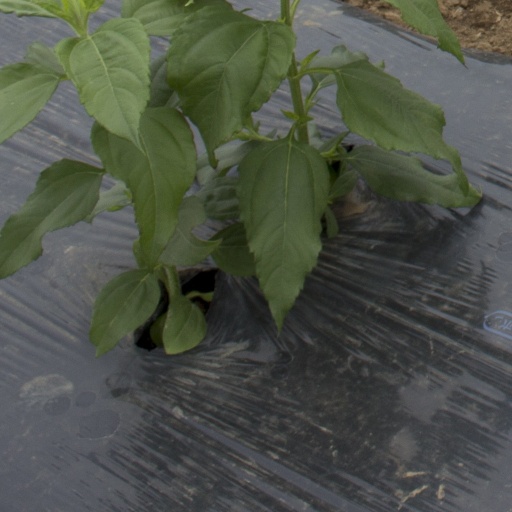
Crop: Jerusalem artichoke